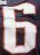
Number: 6